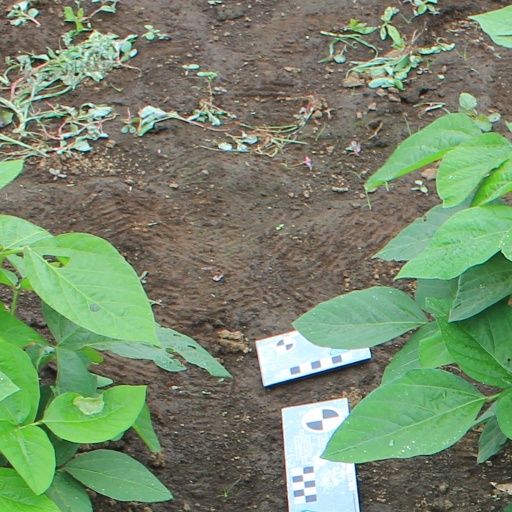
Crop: soybean